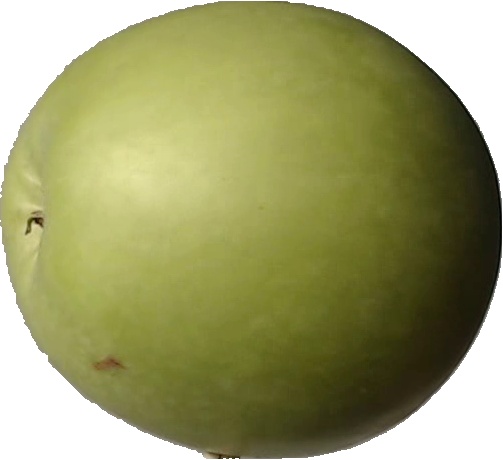
Label: apple_granny_smith_1